Yangshan Quarry

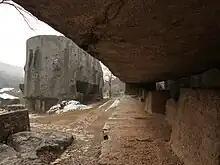
Under the stele body, mostly separated from the rock under it

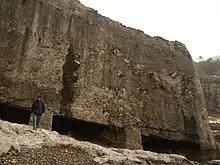
The stele base, with a hiker next to it for scale

The Yangshan Quarry has been worked from the time of the Six Dynasties, the local limestone being used for construction of buildings, walls, and statues in and around Nanjing.